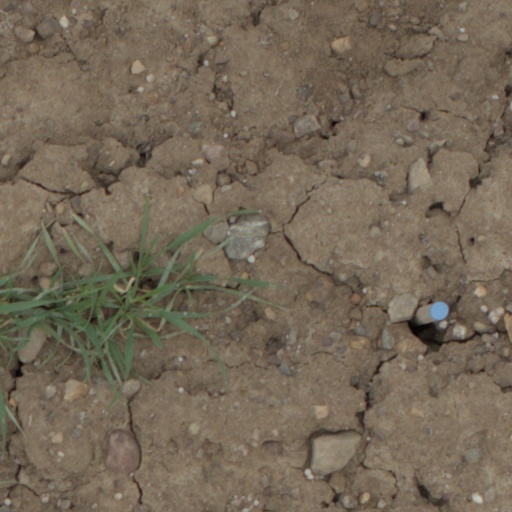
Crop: wheat